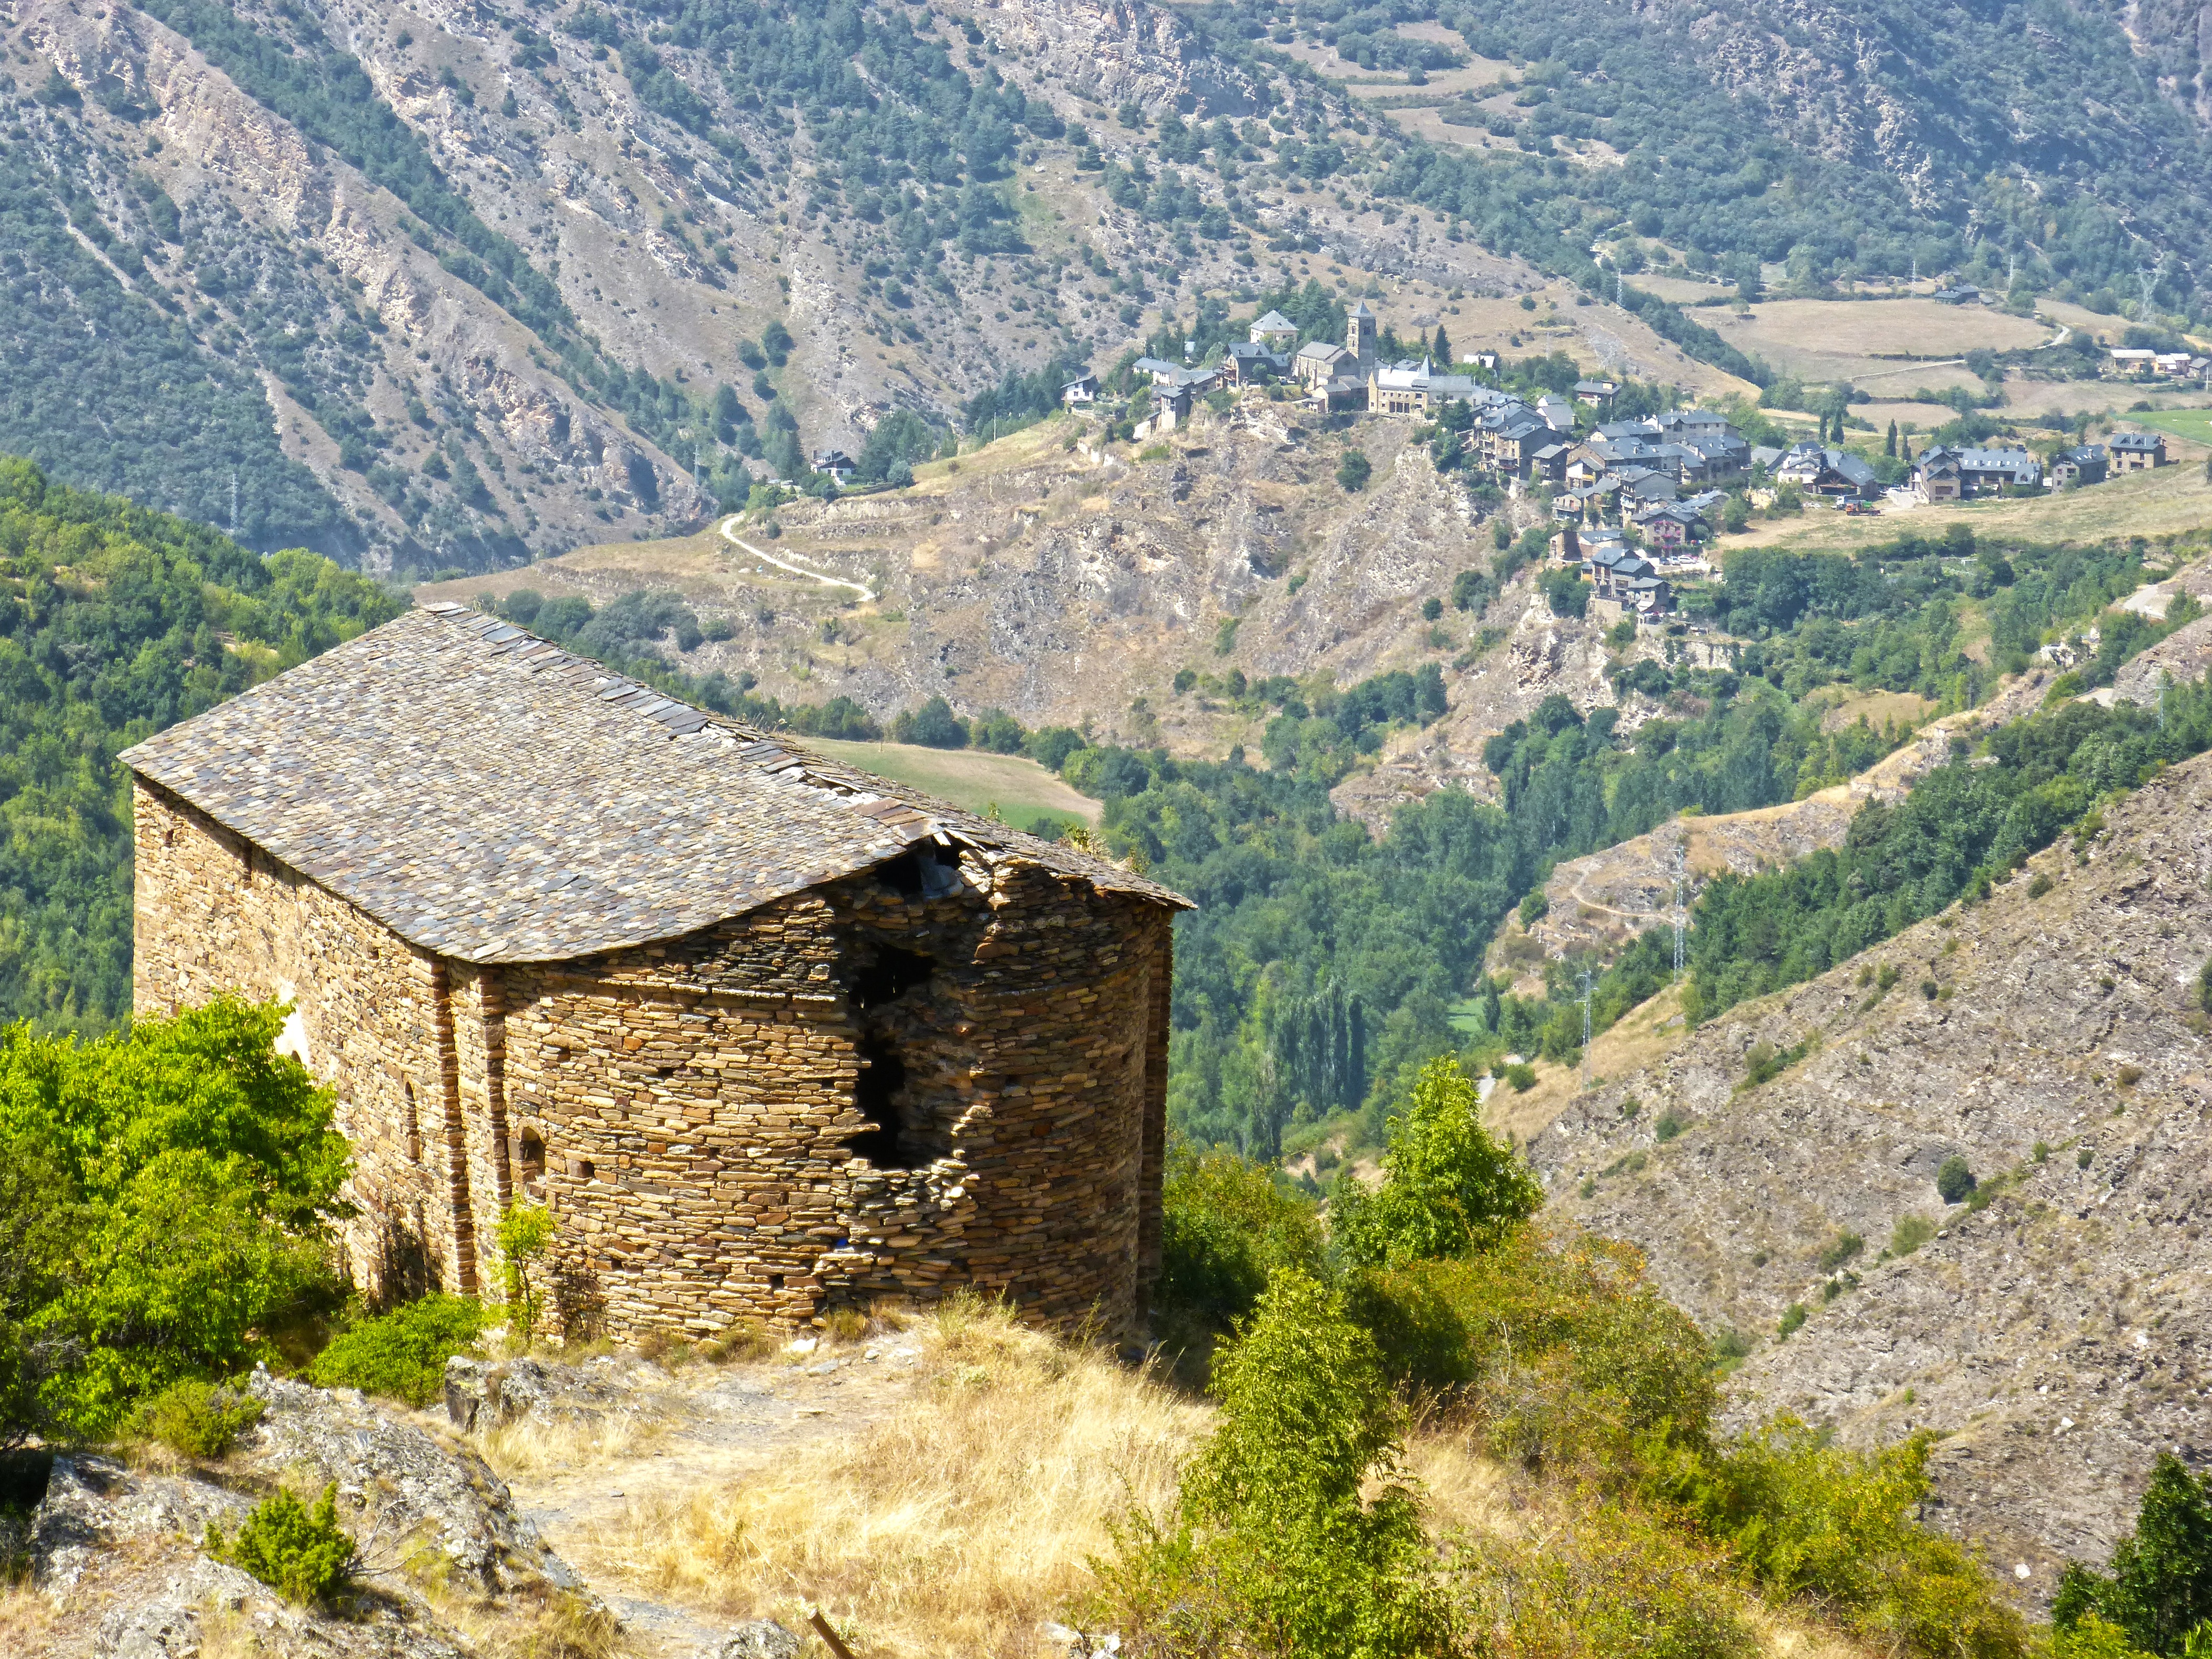
landscape, walking, mountain, trail, hill, adventure, valley, mountain range, village, ruin, ridge, alps, plateau, burg, rural area, aerial photography, mountain pass, pallars sobir, pyrenee catalunya, chapel romanesque, mountainous landforms